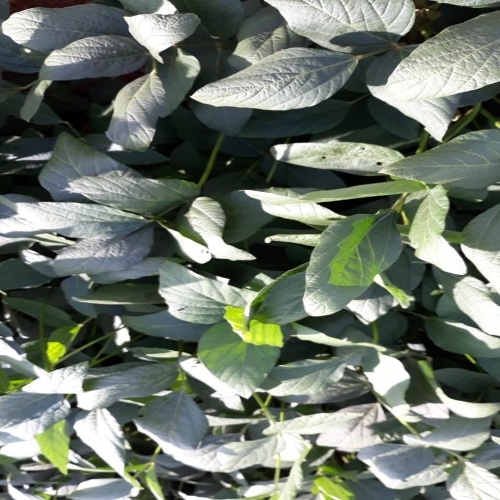
Label: Diabrotica_speciosa